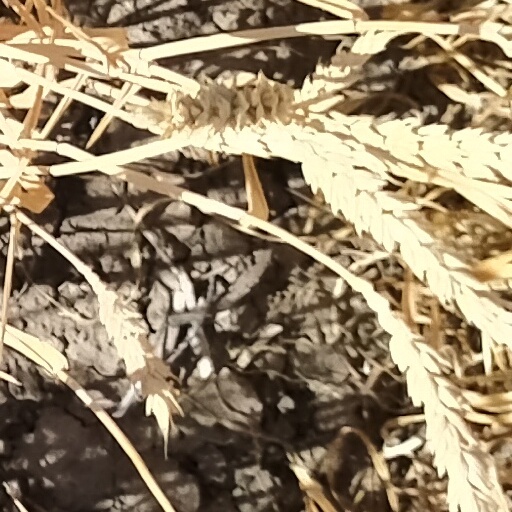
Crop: wheat